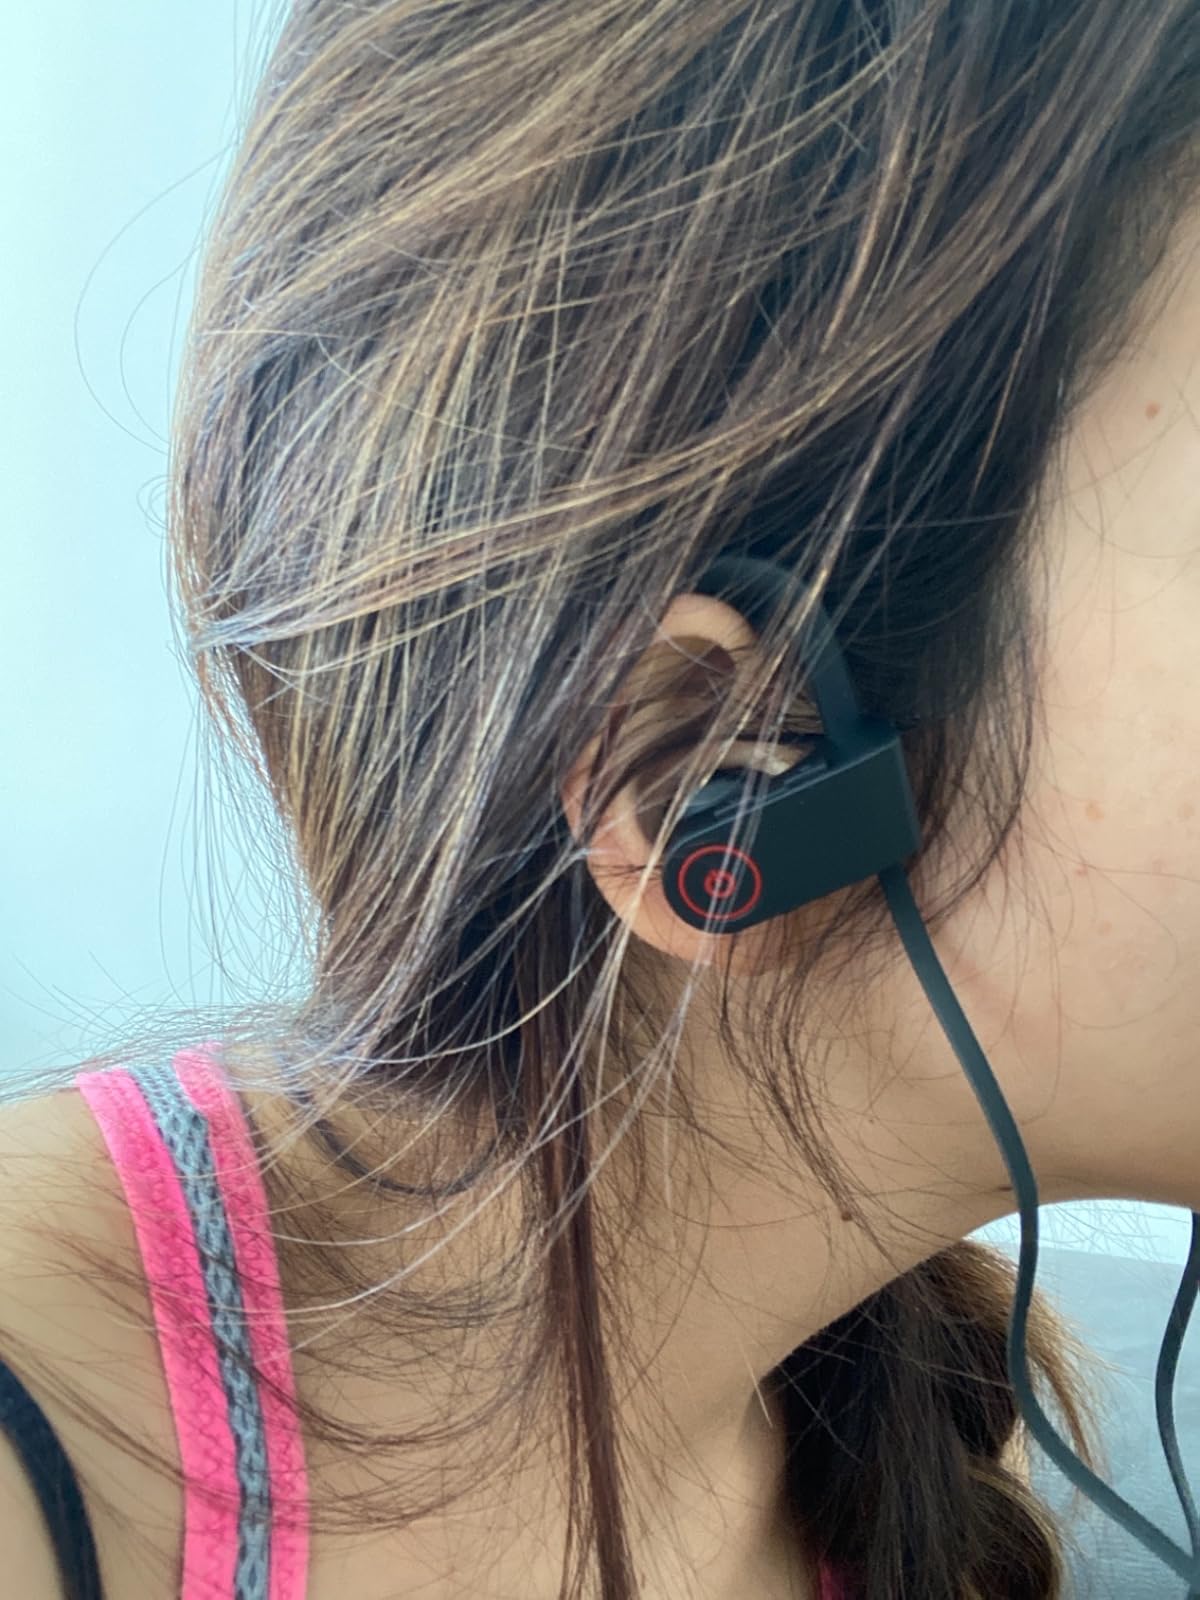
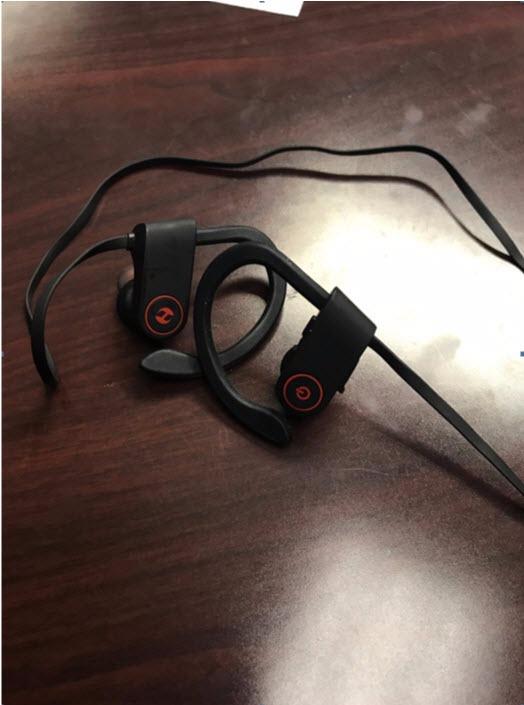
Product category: headphones
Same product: yes